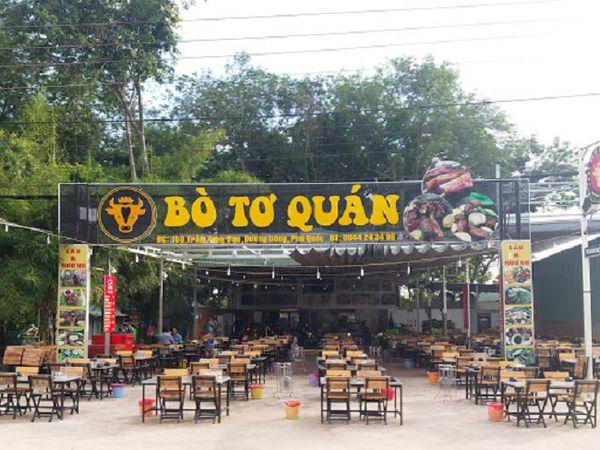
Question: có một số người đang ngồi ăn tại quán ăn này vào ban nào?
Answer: có một số người đang ngồi ăn tại quán ăn này vào ban ngày